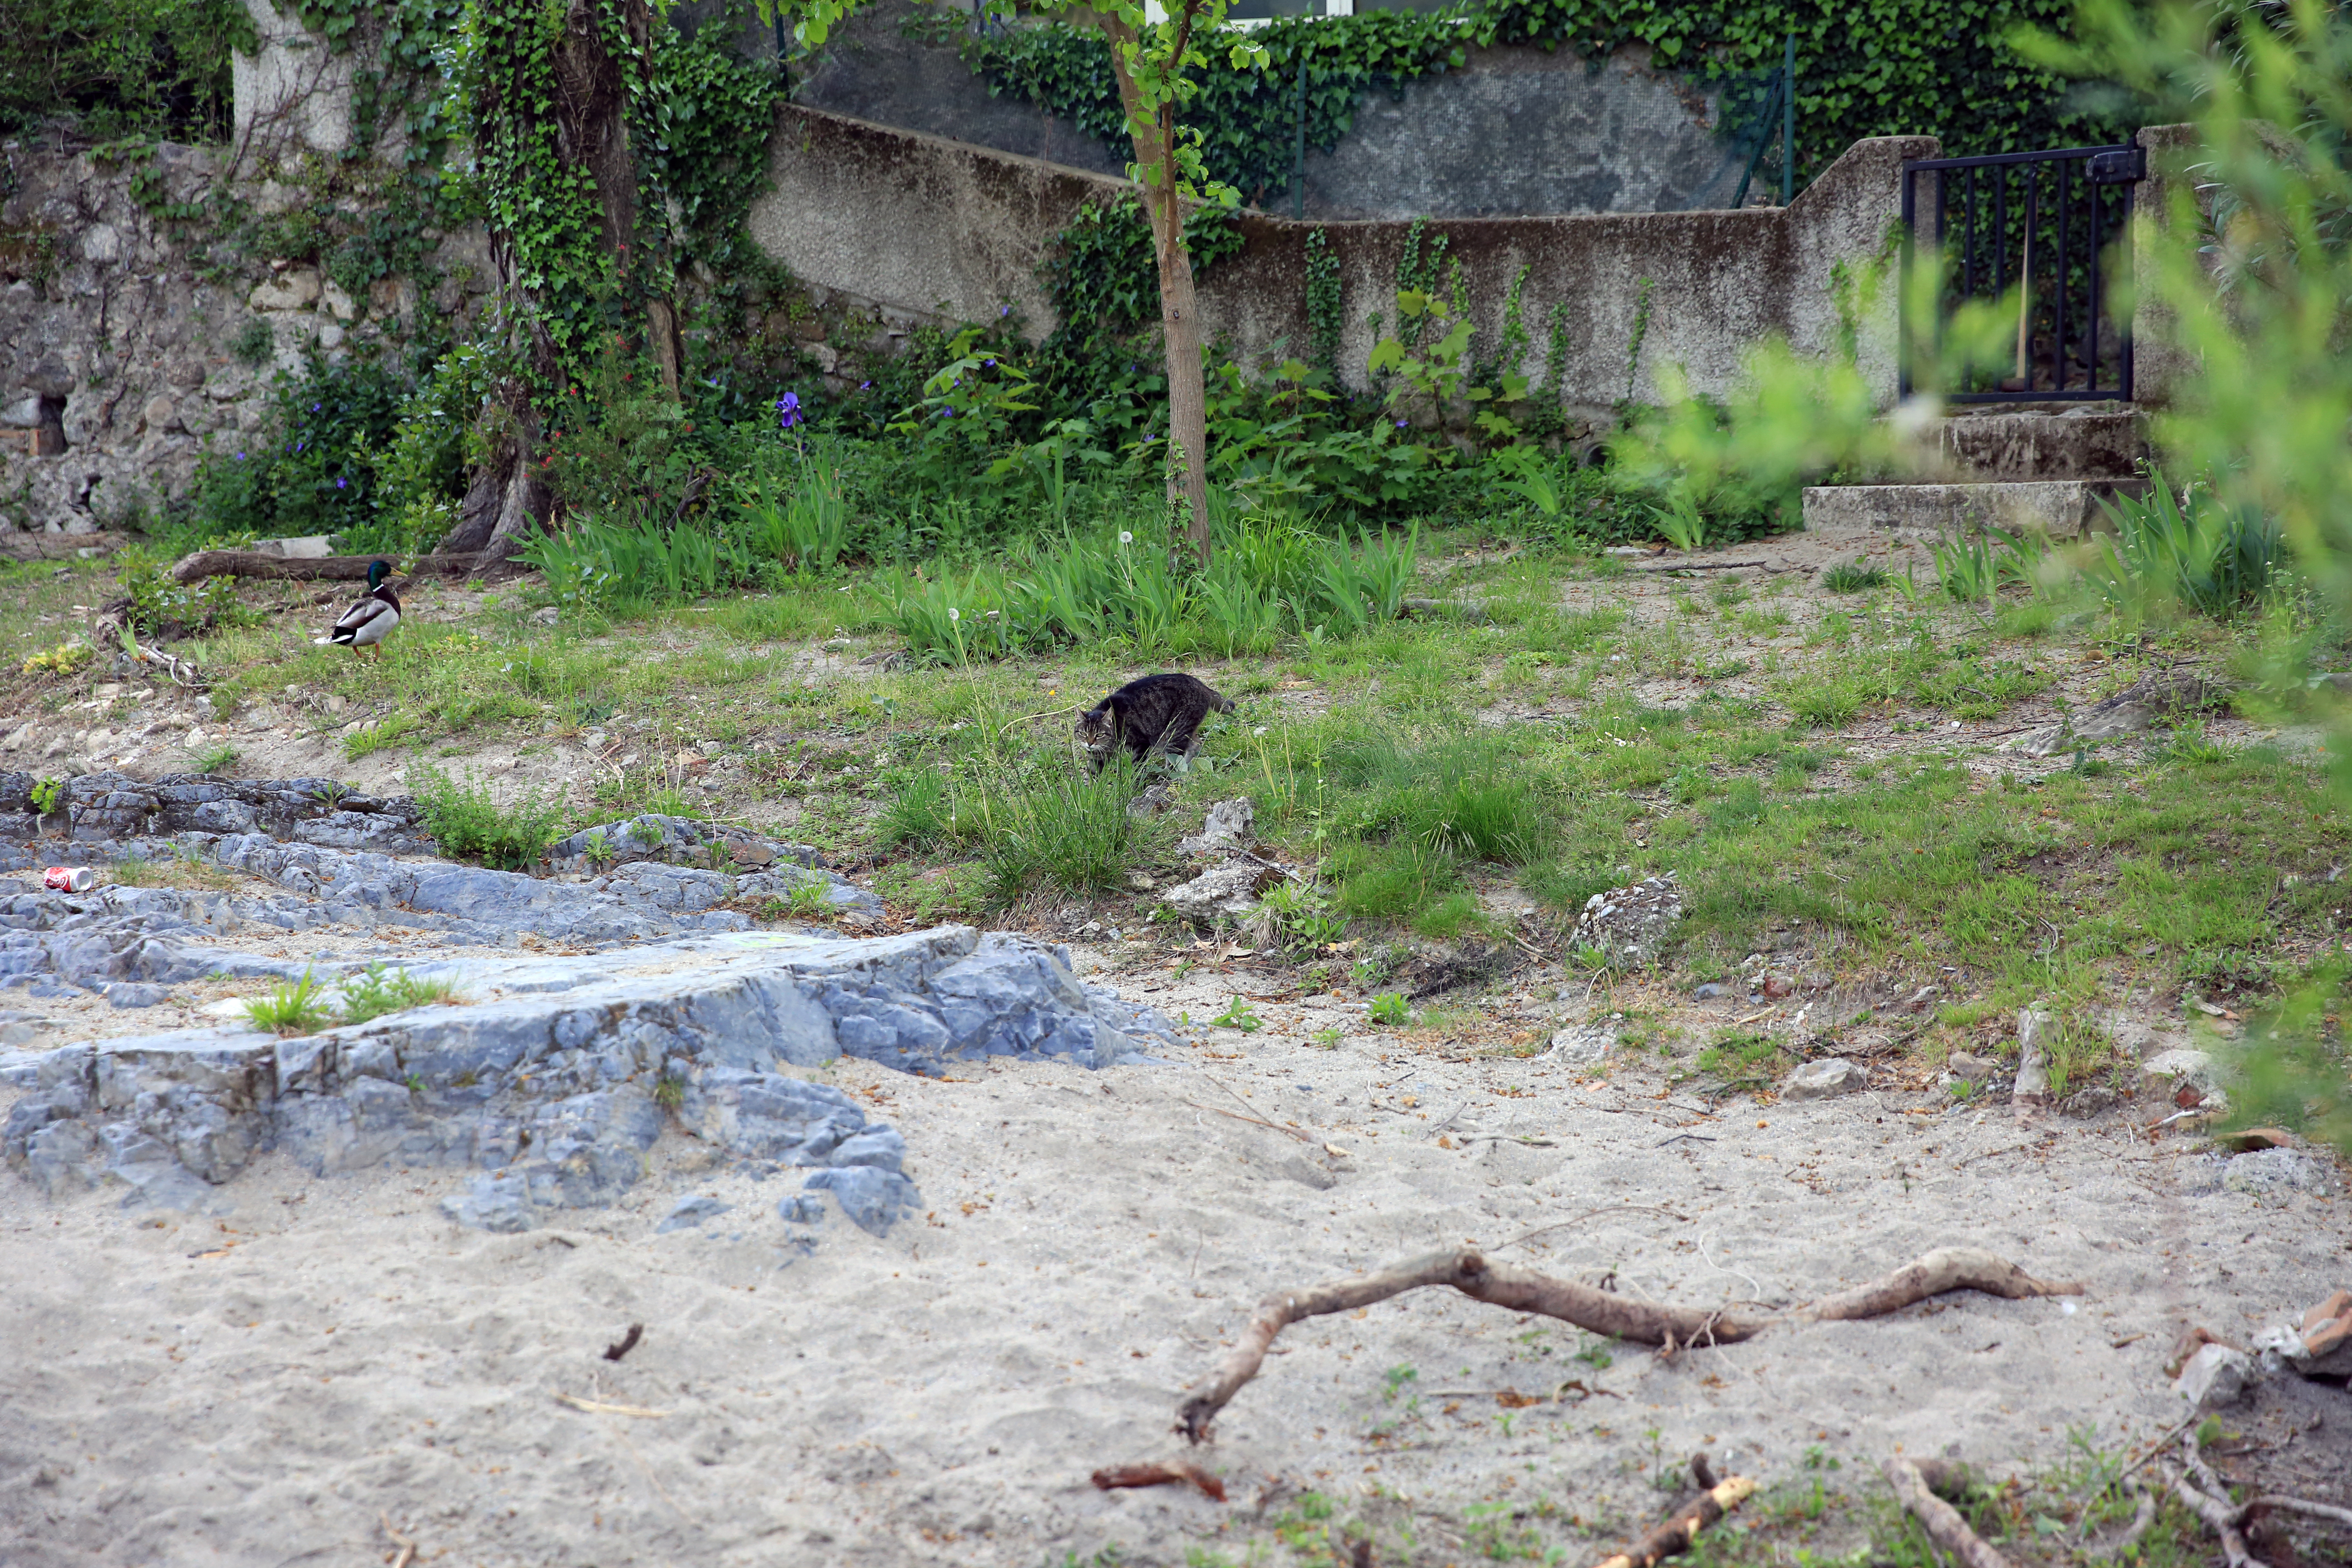
wilderness, france, wildlife, europe, stream, zoo, cats, midi, chat, ducks, katze, southfrance, sdfrankreich, zuidfrankrijk, languedocroussillon, hrault, gard, levigan, berges, affluent, katten, cohabitation, canards